Human rights in the Islamic Republic of Iran

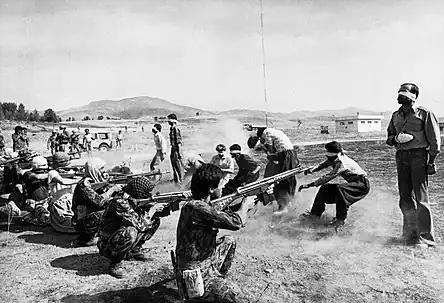
A revolutionary firing squad in 1979

For the category of offenses known as "Hudud" (violations of the "rights of God" with "fixed punishment") in Sharia, the Iranian penal code calls for punishments such as death by hanging, stoning or decapitation. Lesser crimes are punished by amputation or flagellation. (Crimes in this category include adultery, alcohol consumption, burglary or petty theft, rebellions against Islamic authority, apostasy and homosexual intercourse).